Our Lady of Guadalupe School (Houston)

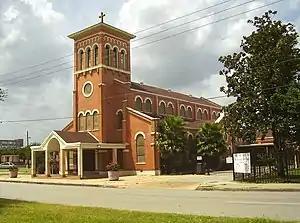
Our Lady of Guadalupe Catholic Church

The school first opened on September 8, 1912, one month after the church's first Mass. Although founded by the Oblates of Mary Immaculate, the Sisters of Divine Providence of Texas (C.D.P.) operated the school for most its existence. The Sisters initially commuted to OLG School from the already established Immaculate Conception School (closed 1969); their presence in OLG School lasted for 87 years. Historically at least one Sister from the group served as the school's director of religious education. In the 1912–13 school year the school had 30 students.